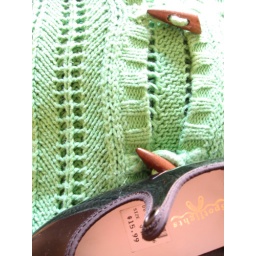
in perfect grass green